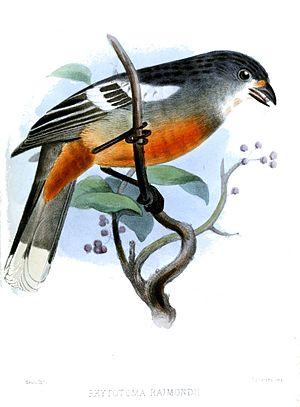
Le Rara du Pérou est une espèce de passereaux de la famille des Cotingidae. D'après Alan P. Peterson, c'est une espèce monotypique.